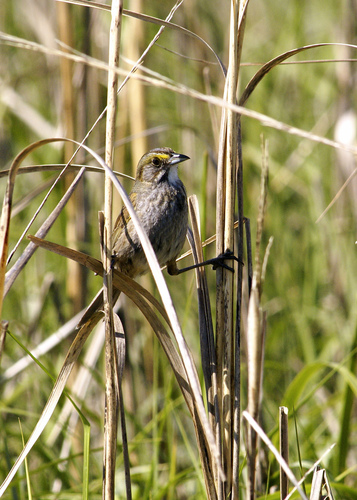
the small bird has feathers that are mostly gray with some yellow mixed in, particularly on its head, and the bill is pointed.
small bird with long legs, brown body with a slightly yellow eyebrow.
this is a bird with a grey breast and a yellow eyebrow.
gray body with a rather small yellow and grey head has a white bill with a black tip
this small bird is standing on branches and it has yellow and black feathers.
a small brown bird with gold superciliary, white throat and freckled grey to taupe belly.
this bird has a long tarsus and is brown with lighter speckling and a yellow supercilium.
this bird has very long legs and large toes.
this bird is grey with brown and has a very short beak.
this bird has a yellow superciliary and long black tarsus
Species: Seaside Sparrow